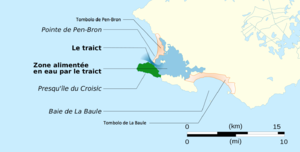
Les tombolos de la presqu'île du Croisic
Le Croisic est une commune de l'ouest de la France, située dans le département de la Loire-Atlantique en région Pays de la Loire. Localisée sur une île granitique qui reste séparée de celle de Batz-sur-Mer et du continent jusqu'au IXᵉ siècle, elle fait à présent partie de la côte sauvage de la presqu'île guérandaise. À l'exception de l'isthme étroit qui le rattache à Batz-sur-Mer au sud-est, le territoire de la commune est entouré d'eau, alternant plages et falaises exposées à l'océan Atlantique et un port protégé par la jetée du Tréhic et ouvert sur le traict.